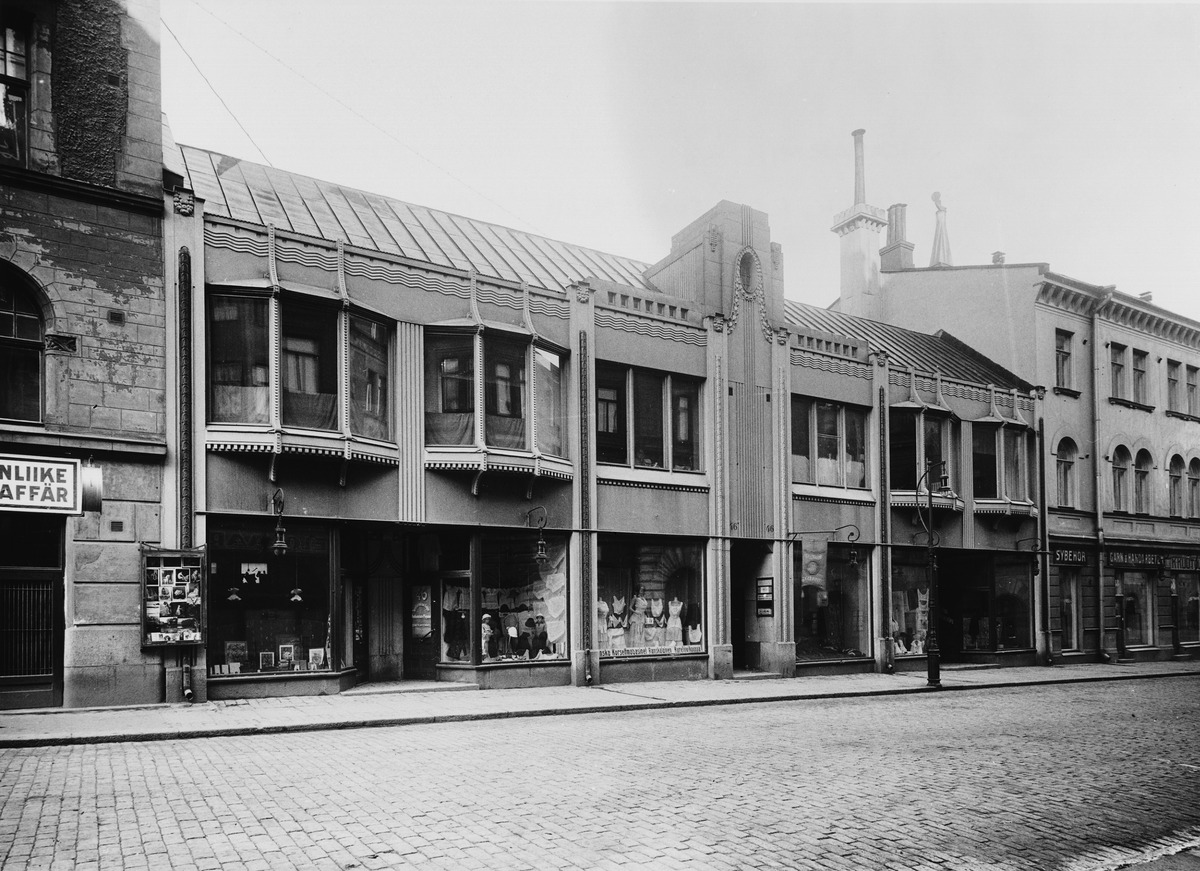
Kasarmikatu 46
sisällön kuvaus: Kasarmikatu 46 mustavalkoinen
Kuvaaja: Sundström, Eric, valokuvaaja
Ajankohta: kuvausaika 1910-luvulla
Paikka: Suomi, Uusimaa, Helsinki, Kaartinkaupunki Helsinki, Kasarmikatu
Aiheet: liikehuoneistot